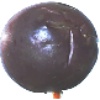
Label: Passion Fruit 1